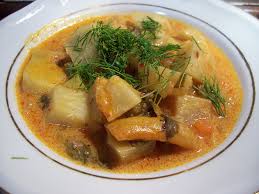
Yemek: enginar